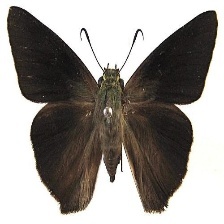
Species: COMMON BANDED AWL